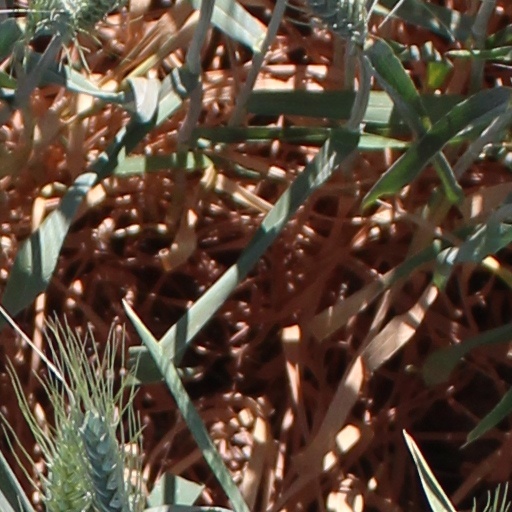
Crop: wheat